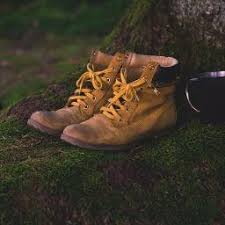
Waste category: shoes